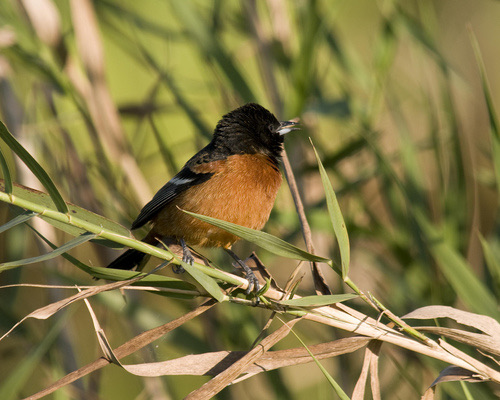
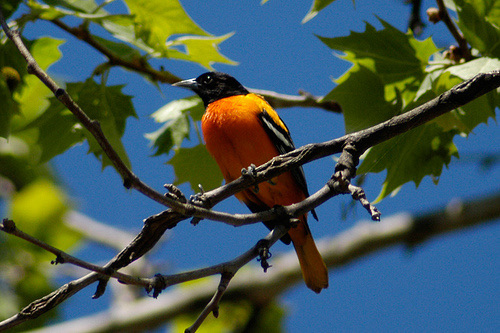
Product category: misc
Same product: yes